The Red Baron (2008 film)

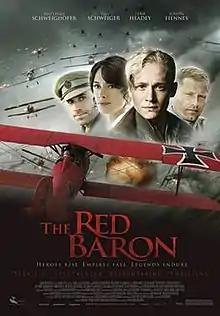
Theatrical release poster

The Red Baron is a 2008 German-British biographical action war film written and directed by Nikolai Müllerschön about the World War I flying ace Manfred von Richthofen, known as the "Red Baron". The film stars Matthias Schweighöfer, Joseph Fiennes, Til Schweiger and Lena Headey. "The Red Baron" was filmed entirely in English to improve its international commercial viability.